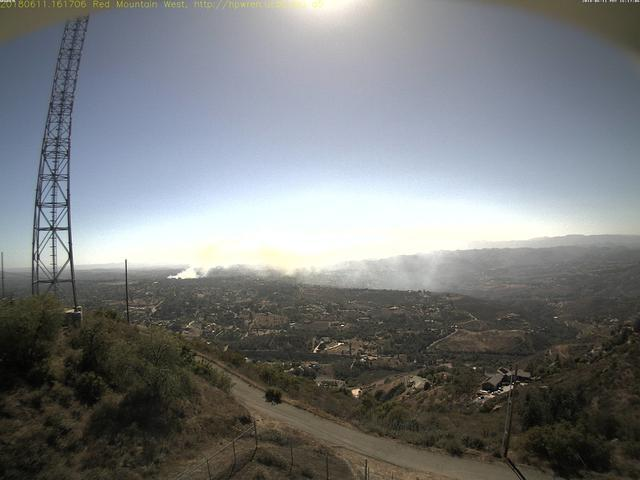
Fire: no
Smoke: yes